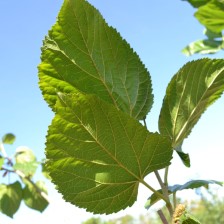
Variety: ChiangMaiBuriram60